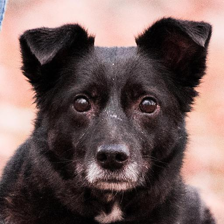
Label: animals